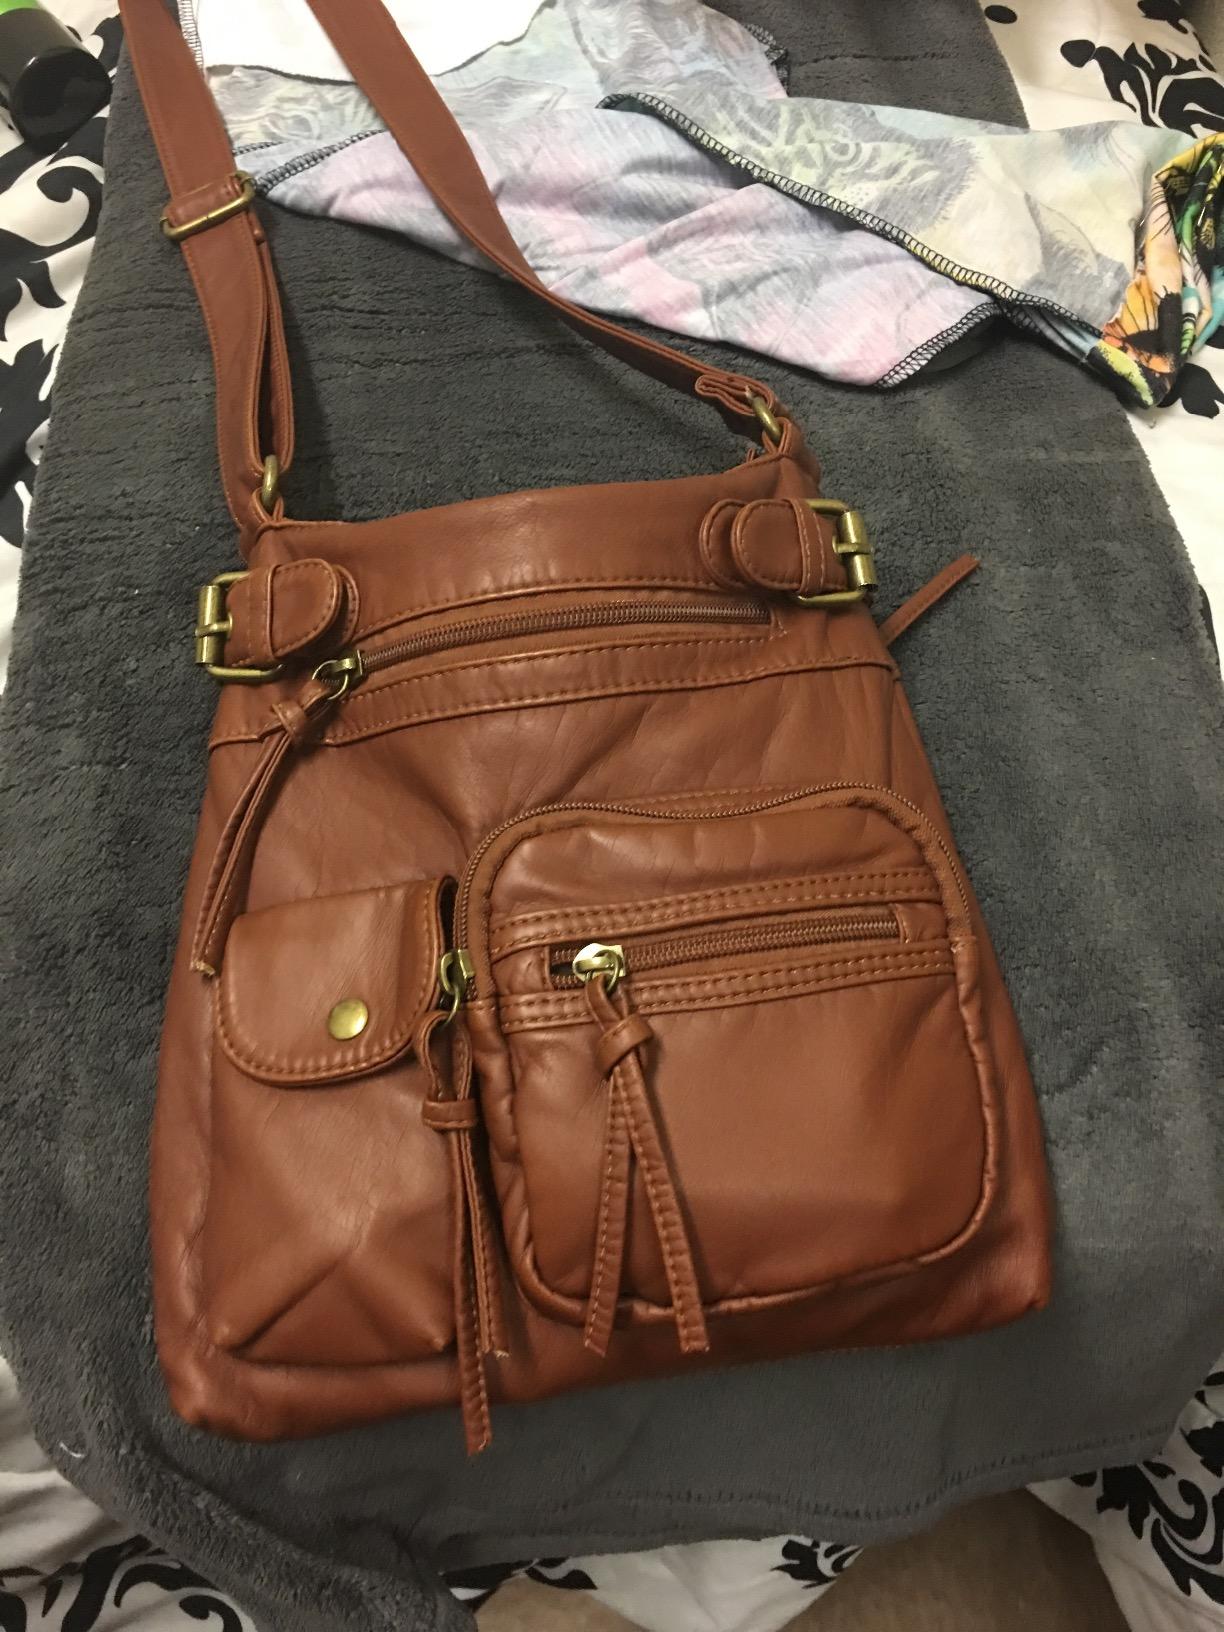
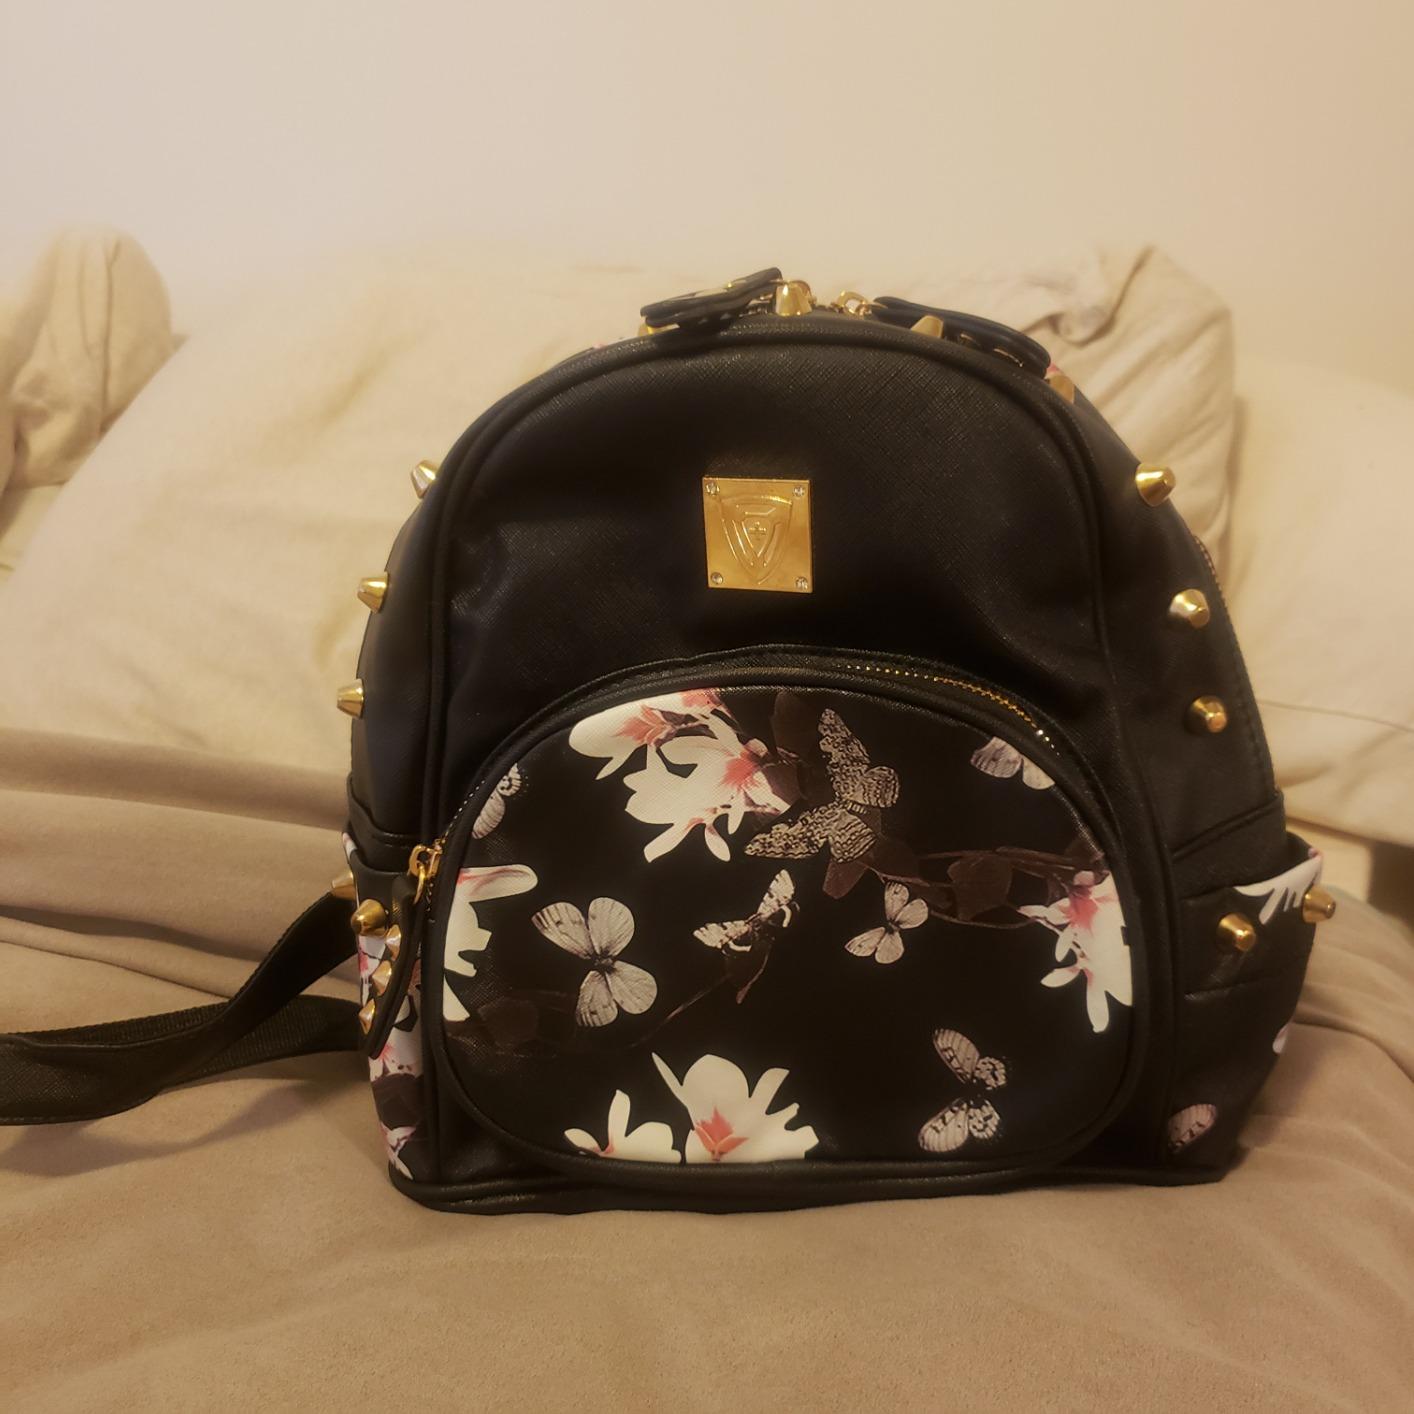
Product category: accessories_handbag
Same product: no